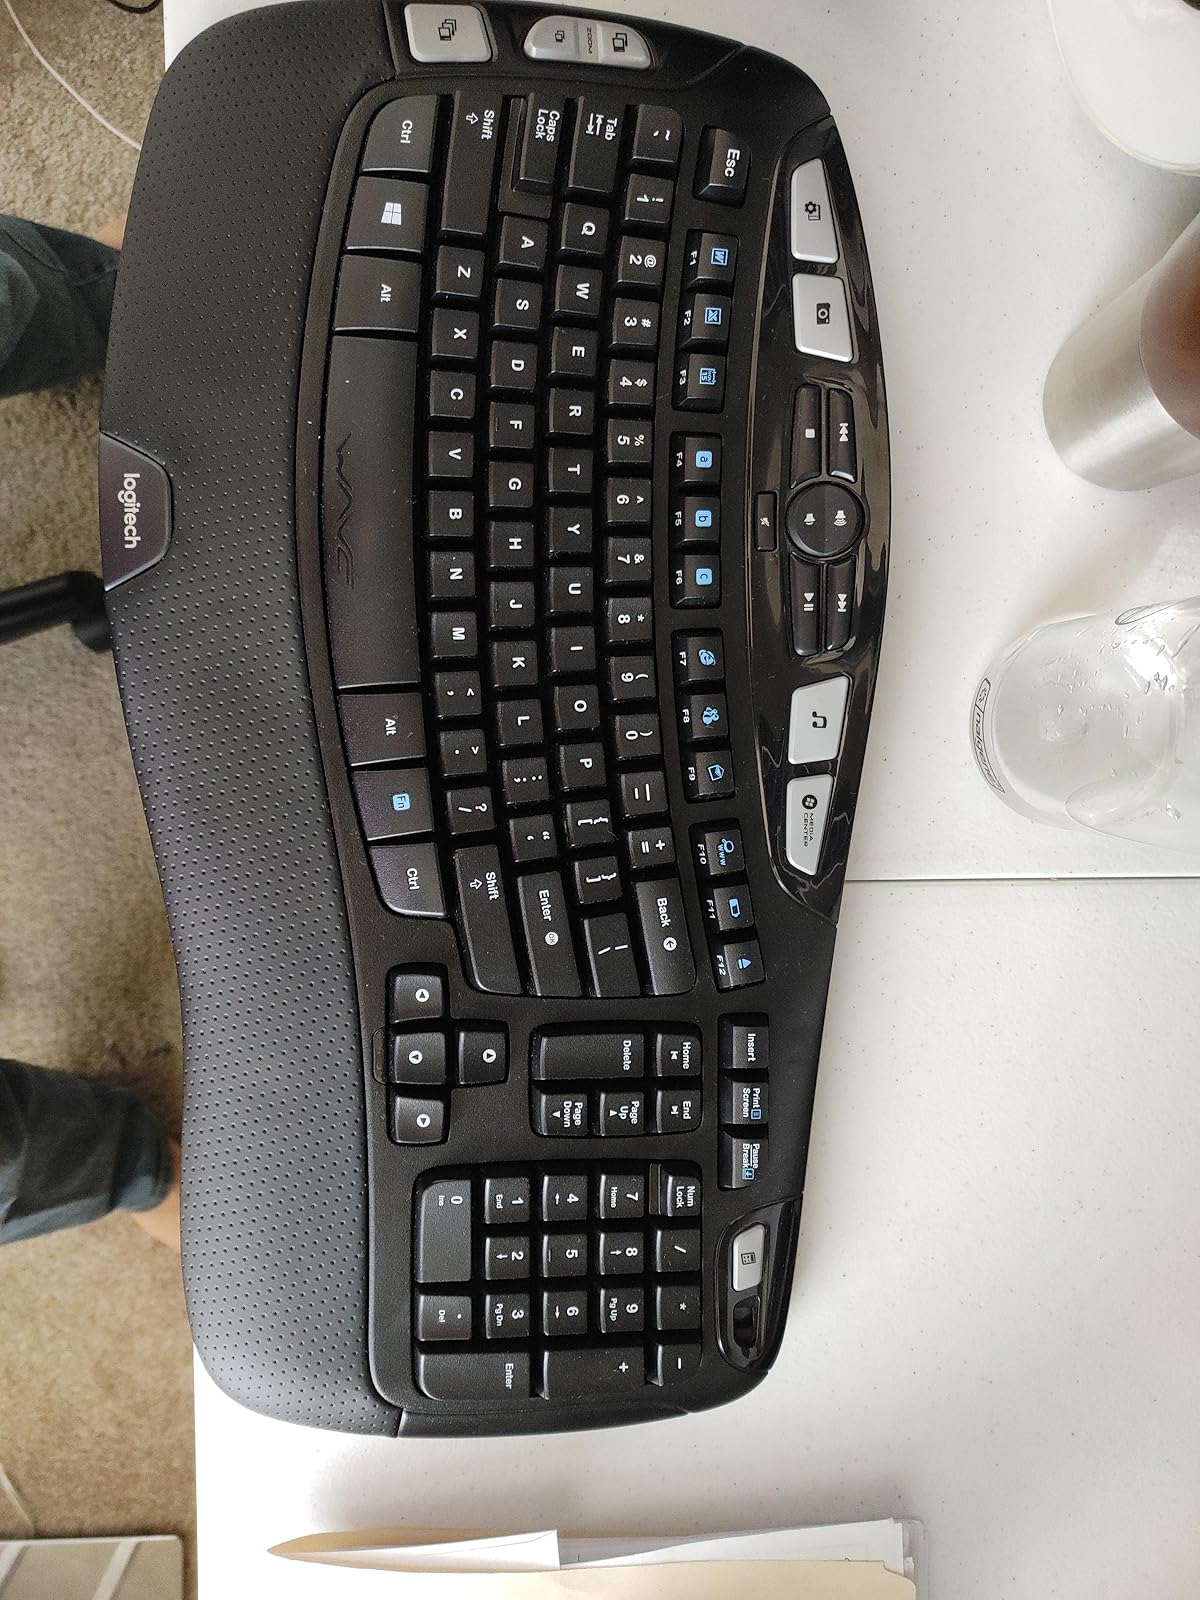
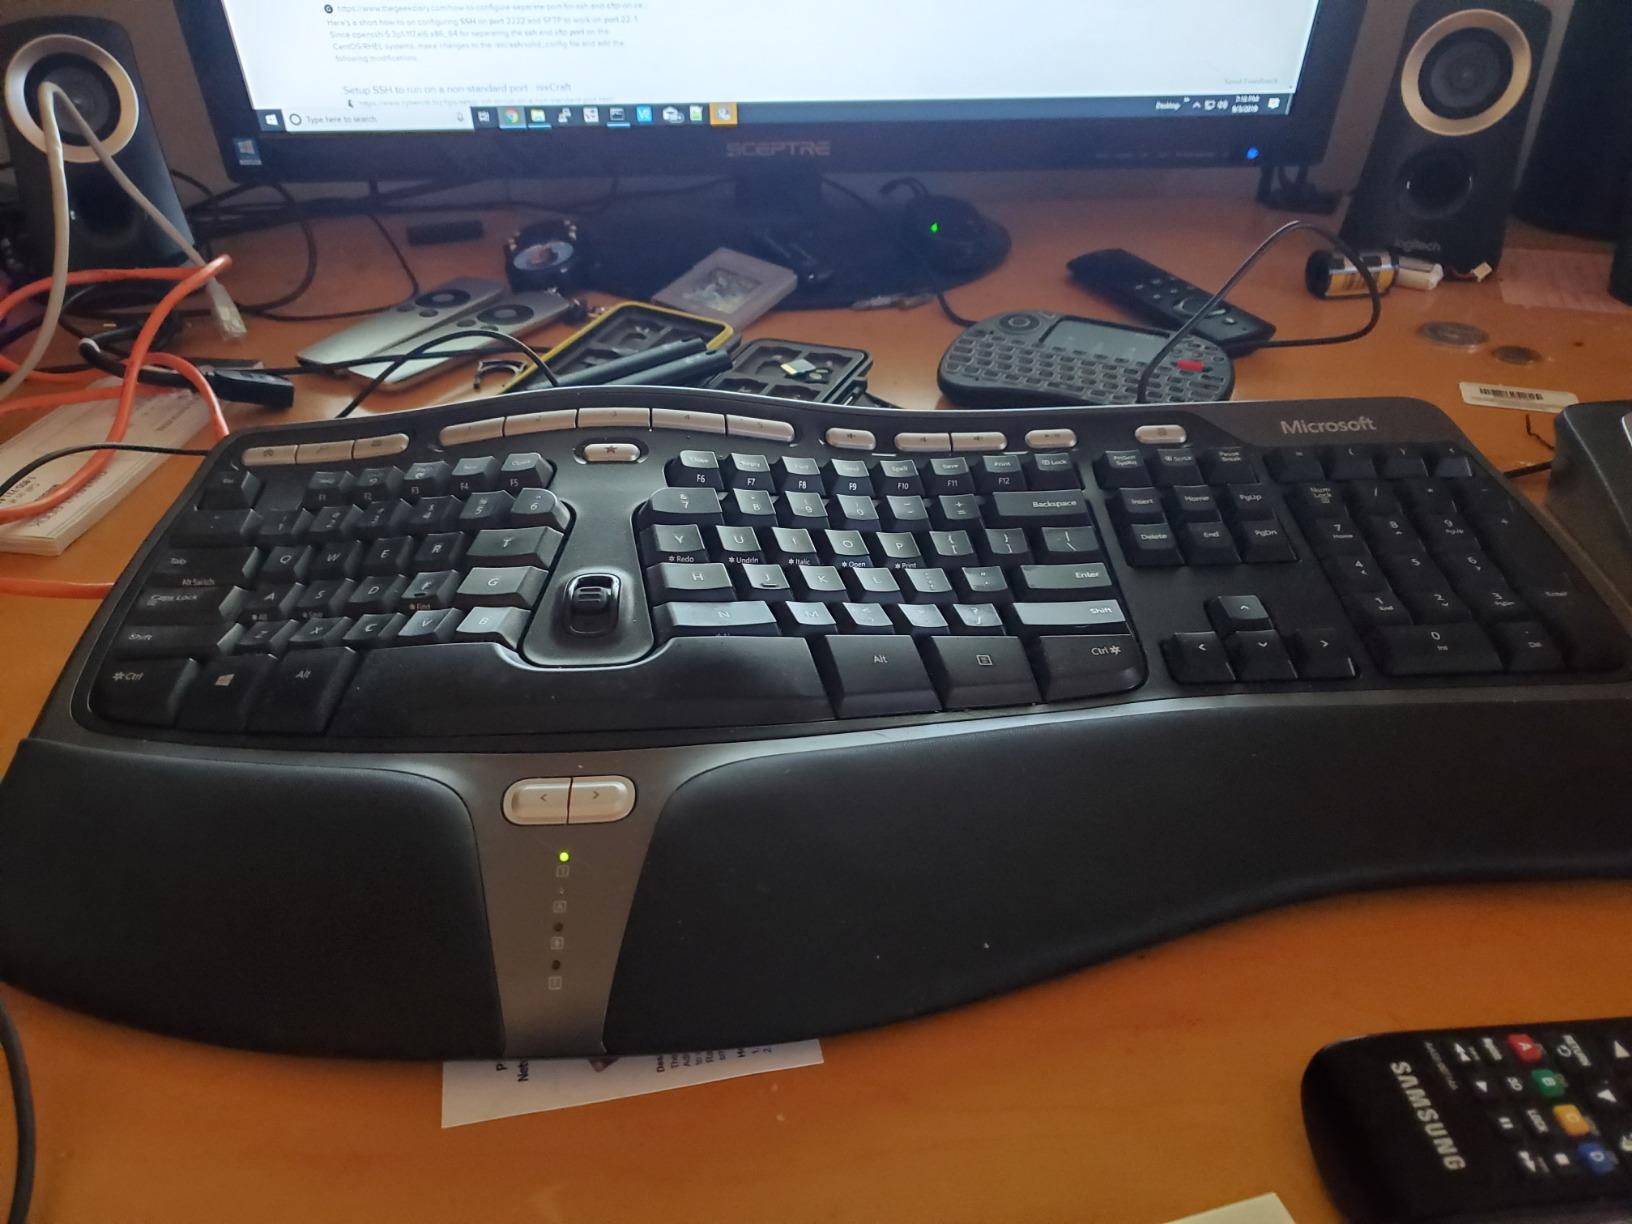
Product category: keyboard
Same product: no